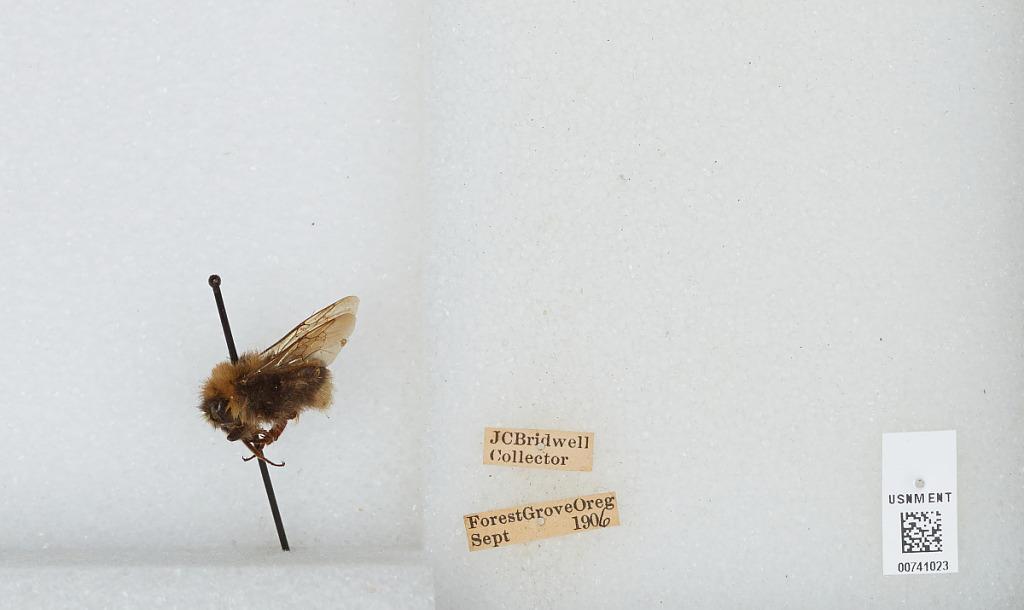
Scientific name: Bombus (Bombus) occidentalis Greene
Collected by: J. Bridwell
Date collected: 1906-9-1
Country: United States
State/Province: Oregon
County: Washington
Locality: Forest Grove
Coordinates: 45.5197, -123.111